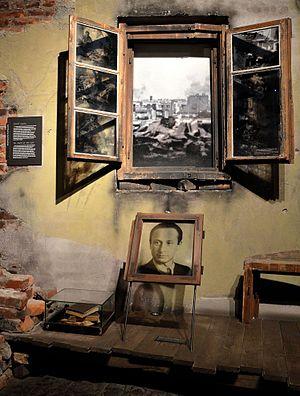
Władysław Szpilman « Władek », né le 5 décembre 1911 à Sosnowiec en Pologne et mort le 6 juillet 2000 à Varsovie, est un pianiste, auteur et compositeur juif polonais. Interprète talentueux et compositeur prolifique, il mène une longue carrière de concertiste, et occupe des fonctions de responsabilité à la radio polonaise.